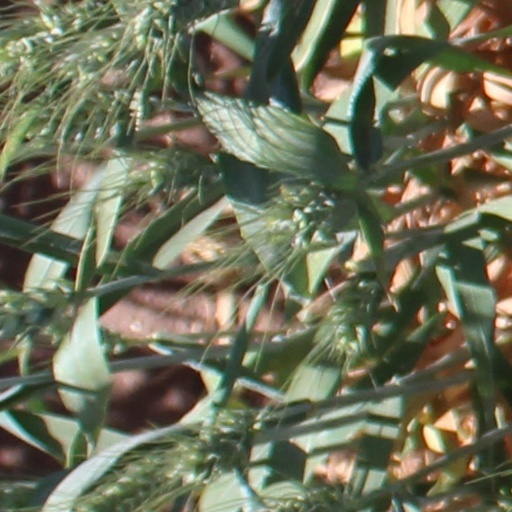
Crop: wheat